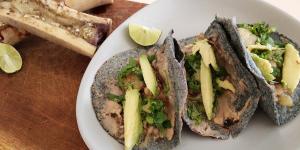
tacos de tuetano